Raphael Wolf (ice hockey)

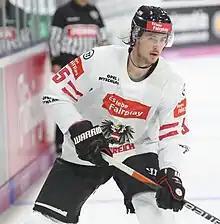
Wolf with Austria in 2023

Raphael Wolf (born 29 December 1995) is an Austrian professional ice hockey defenceman for Black Wings Linz in the ICE Hockey League (ICEHL) and the Austrian national team.